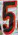
Number: 5